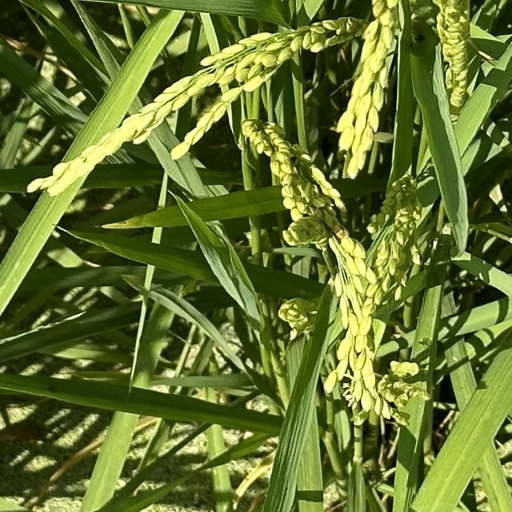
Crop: rice